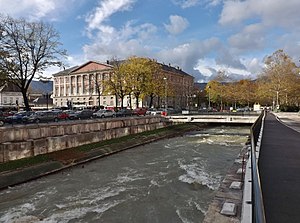
Chambéry / Galleri
Chambéry er en fransk by med 55.786 indbyggere, beliggende 55 km nord for Grenoble og 13 km syd for Aix-les-Bains.